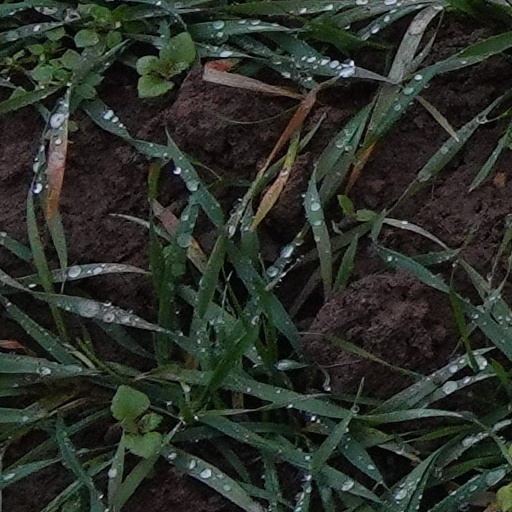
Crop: wheat